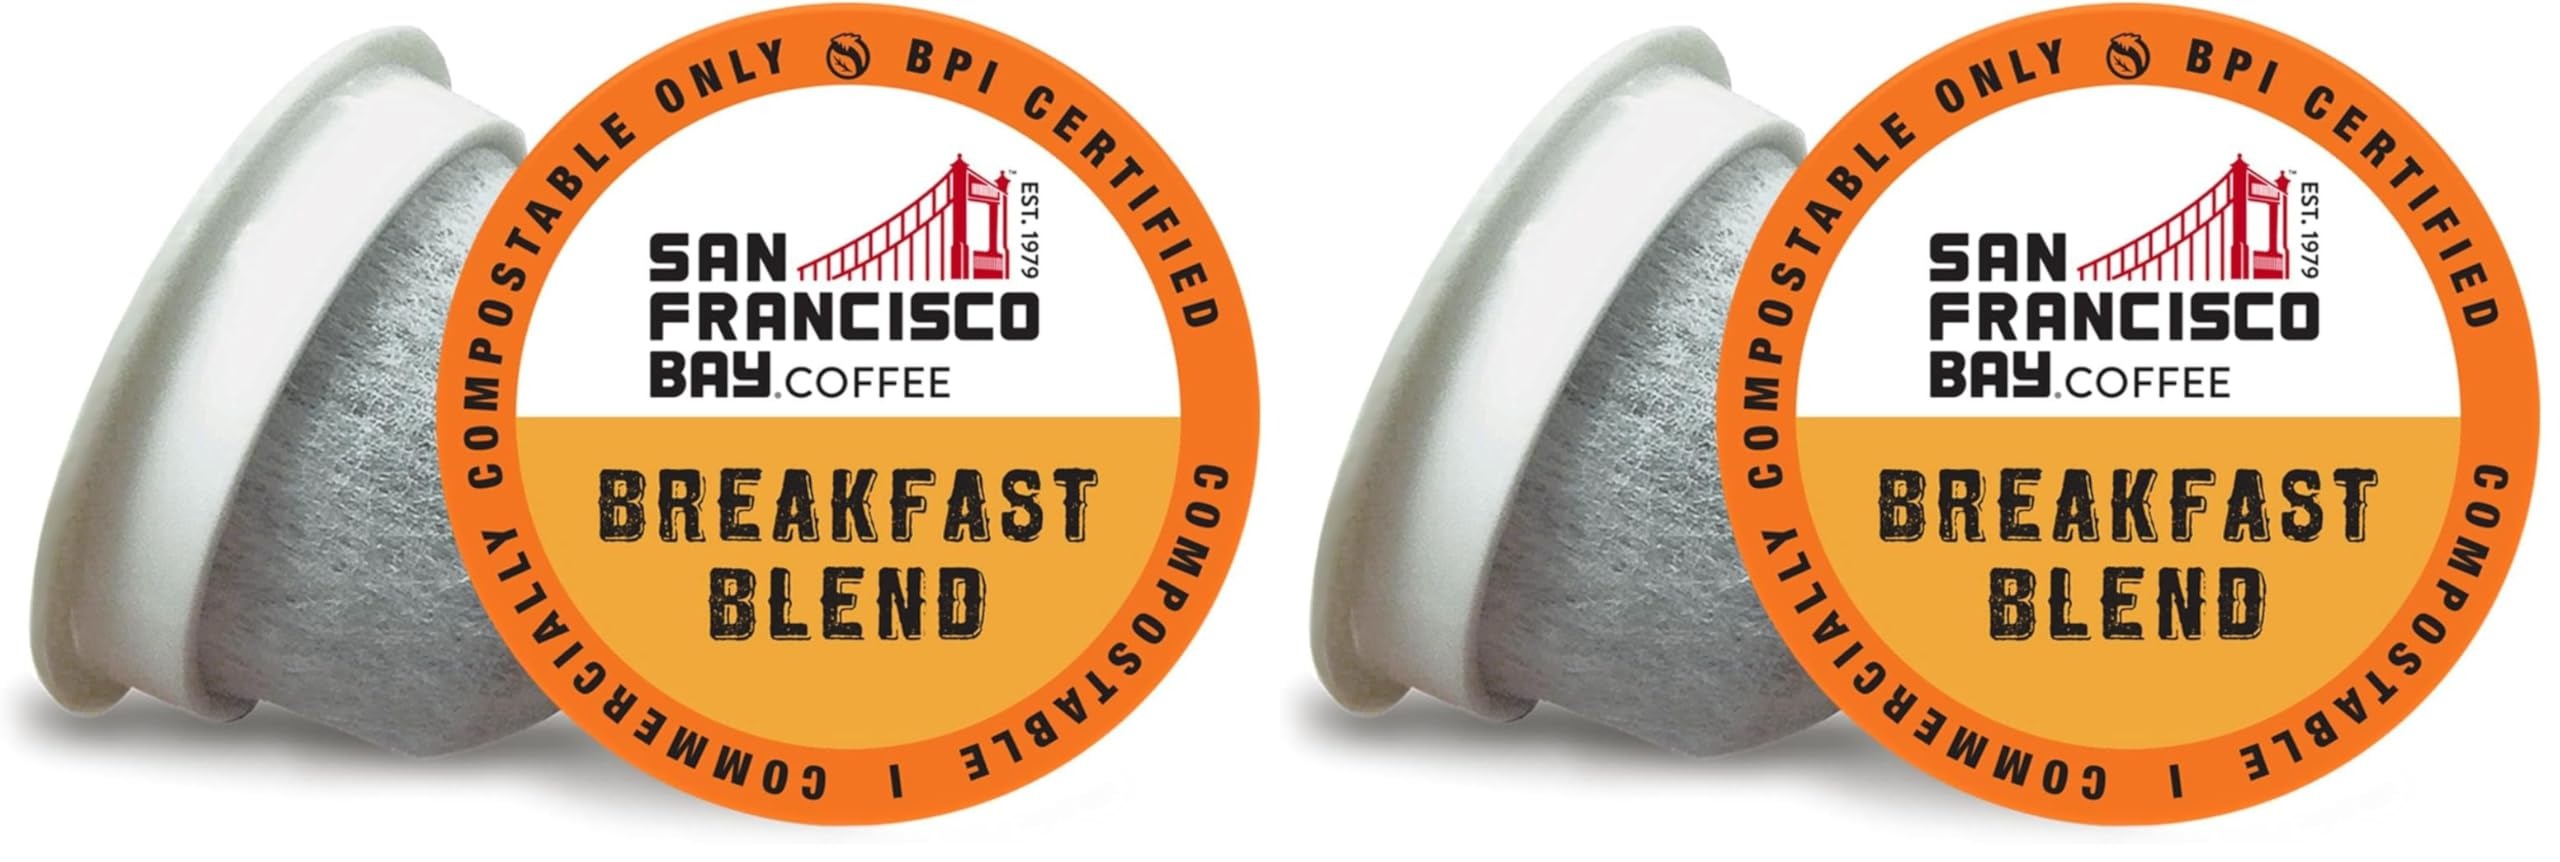
Item Name: San Francisco Bay Coffee OneCUP Breakfast Blend 12 Ct Medium Roast Compostable Coffee Pods, K Cup Compatible including Keurig 2.0 (Pack of 2)
Bullet Point 1: The below information is per pack only
Bullet Point 2: Breakfast Blend is our signature medium roast made from select Central American coffee beans. It makes a bright, smooth cup of coffee to start the morning. It's our favorite medium blend.
Bullet Point 3: KEURIG COMPATIBLE: Our OneCup Coffee Pods are specially designed for use with K-cup style single serve brewers including Keurig 2.0. SF Bay Coffee is not affiliated with Keurig Green Mountain.
Bullet Point 4: QUALITY COFFEE: San Francisco Bay Coffee uses only 100% arabica coffee and certified Kosher coffee beans. Hand picked and grown in high altitude. We're so confident you'll love it, we back it with a satisfaction guarantee.
Bullet Point 5: ECO-FRIENDLY, COMPOSTABLE: OneCup pods, including the outer bag and one-way coffee valve, are made from plant-based materials and are certified commercially compostable by BPI.
Bullet Point 6: SF BAY COFFEE is a family owned, American made company with a rich tradition. Our reputation reflects on us as a family so if you're ever not happy with your purchase, call us and we'll make it right.
Value: 24.0
Unit: Count

Price: 14.84